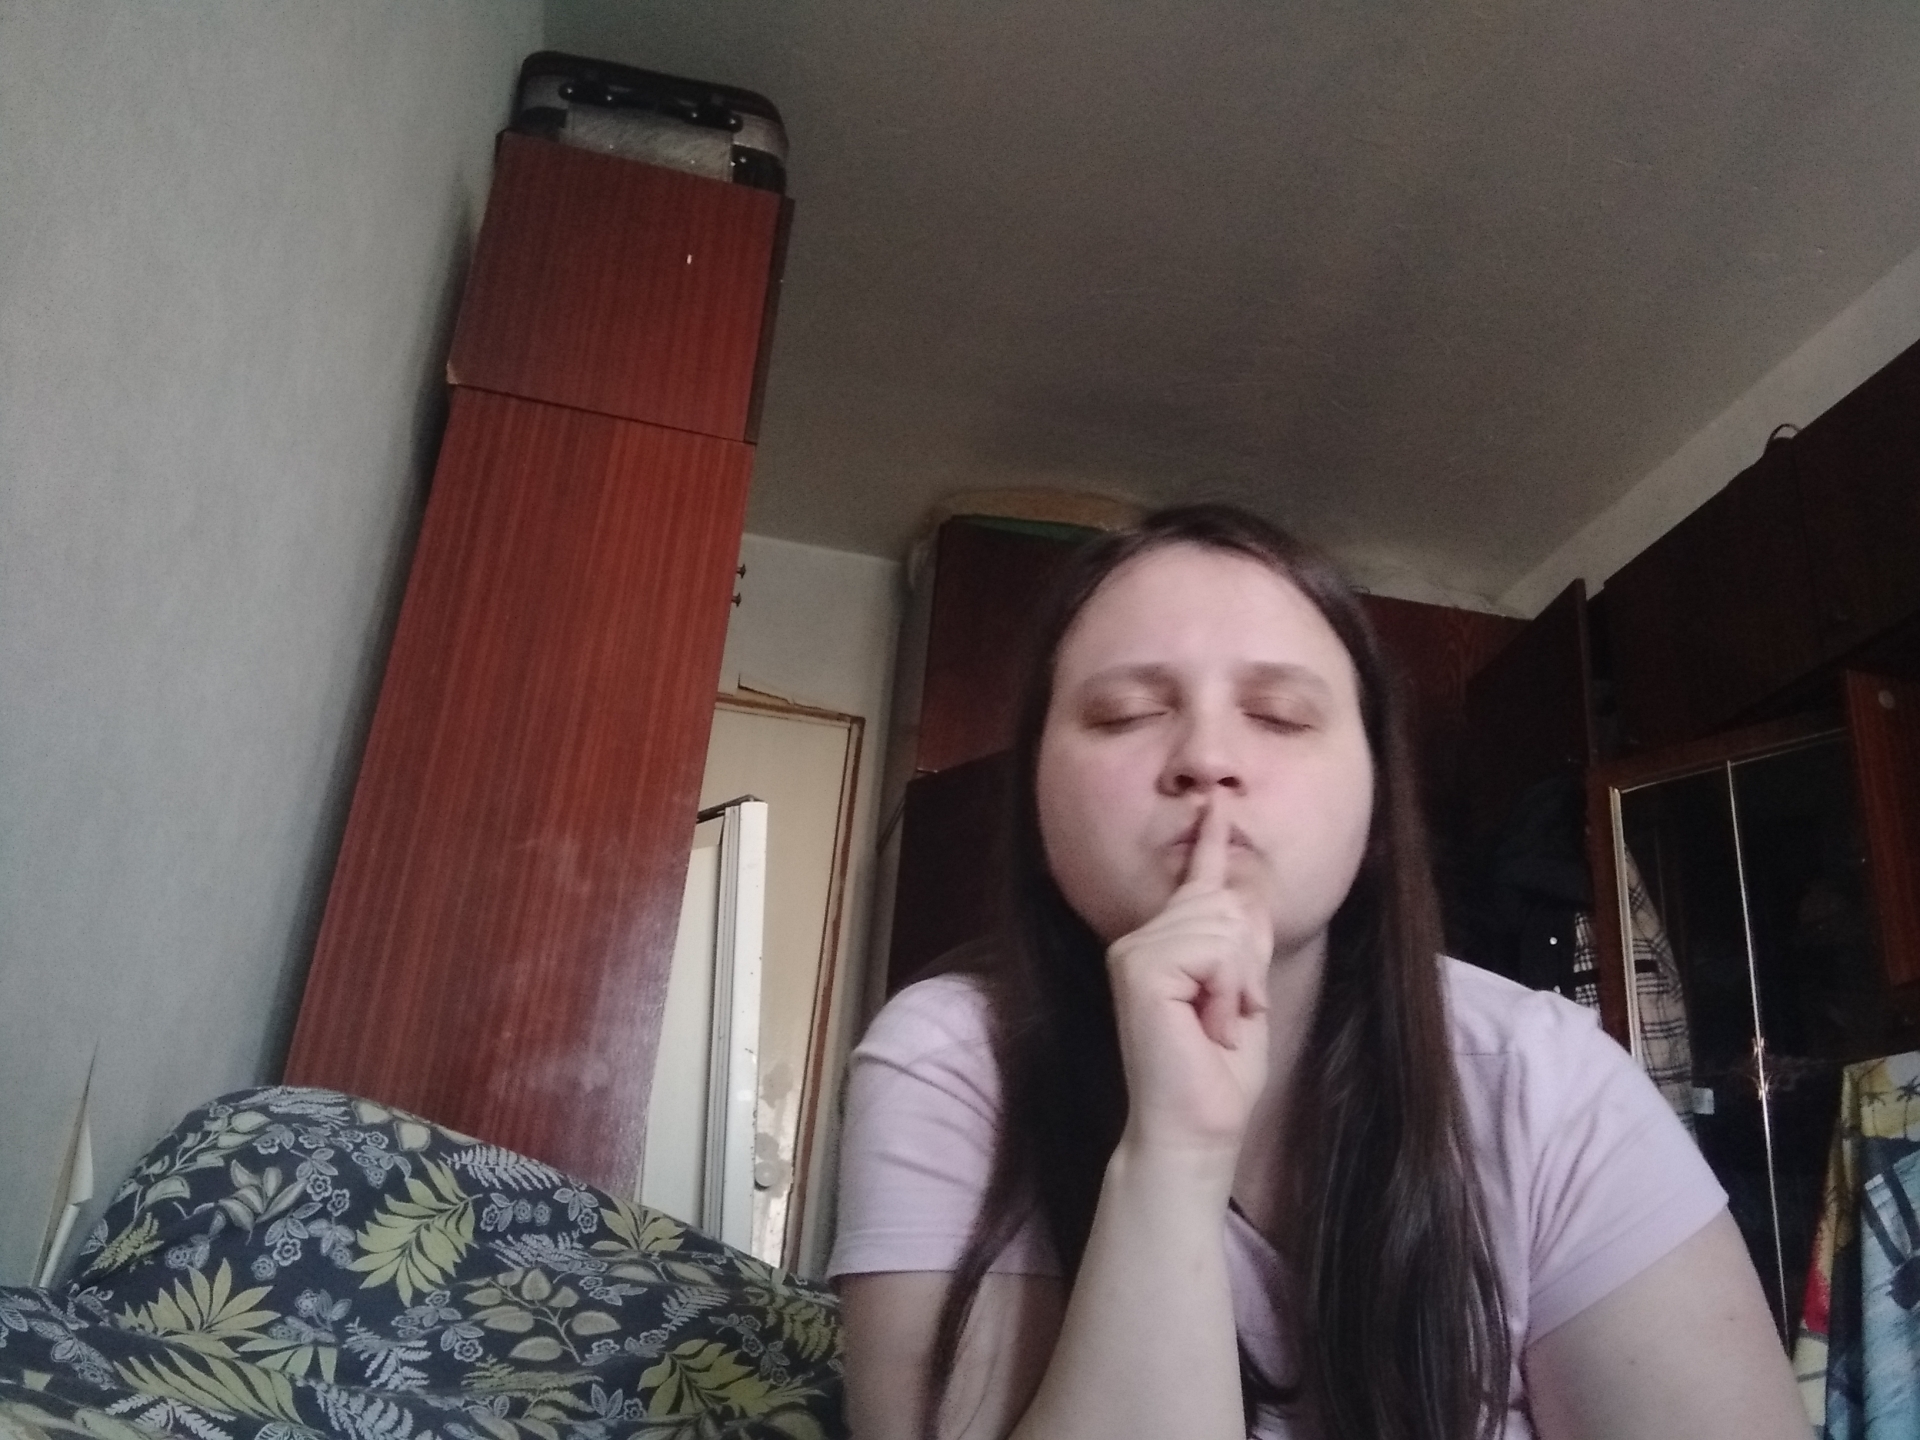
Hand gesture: mute